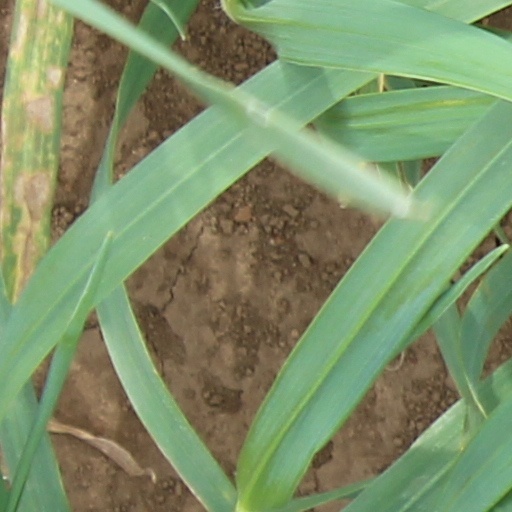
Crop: wheat